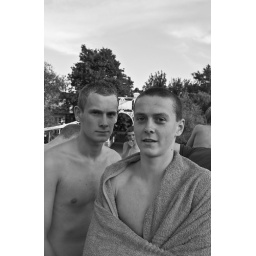
Two boys from a group of kids jumping off the bridge in Chester.